Steve Casey

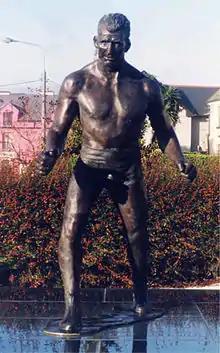
Bronze statue of 'The Crusher' in Sneem

Stephen Casey (4 December 1908 – 10 January 1987) was an Irish sport rower and world champion professional wrestler. He was the second Irish wrestler, after Danno O'Mahoney, to become a world champion.